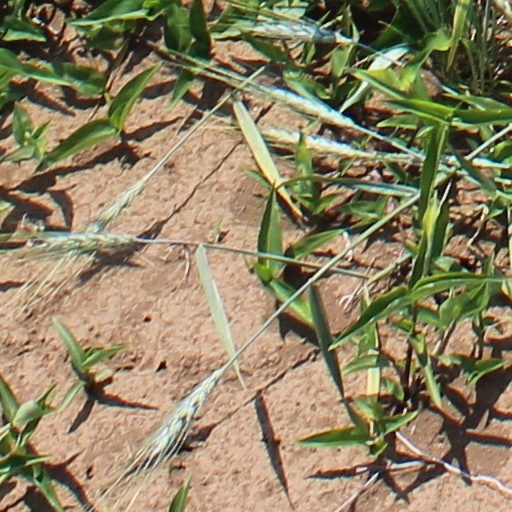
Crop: wheat